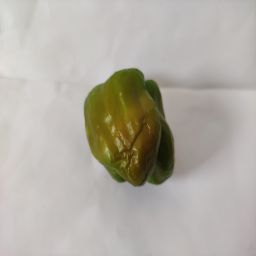
Crop: Bell Pepper
Quality: Old